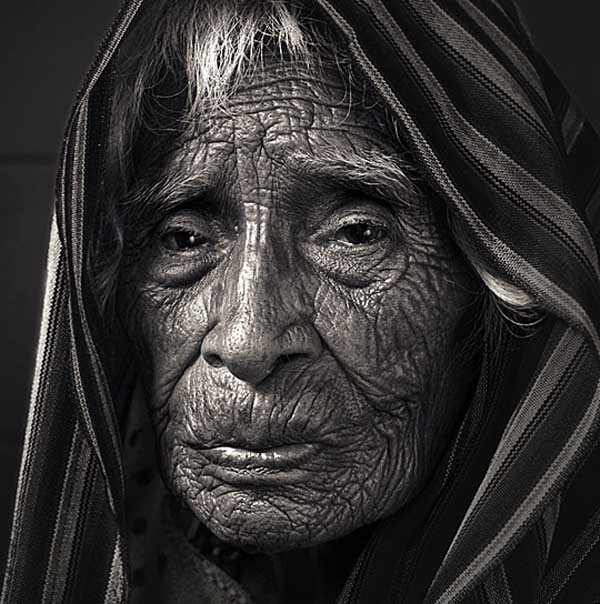
Gender: women